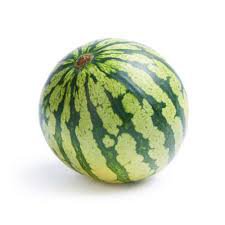
Label: Watermelon